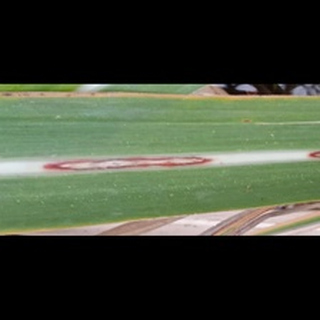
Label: sugarcane_red_rot